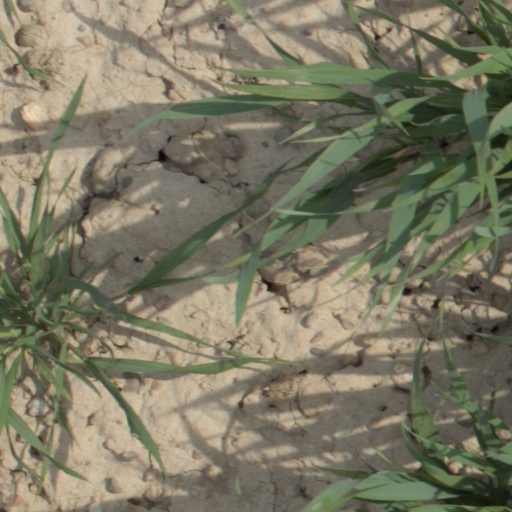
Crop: wheat